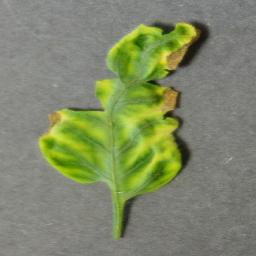
Label: Tomato___Tomato_Yellow_Leaf_Curl_Virus